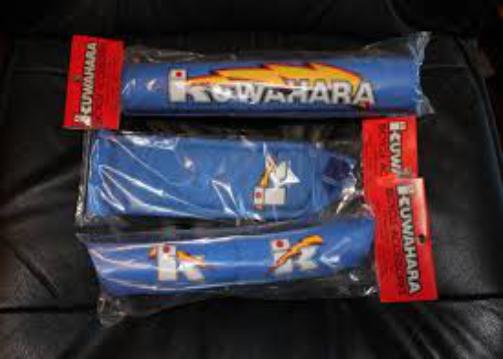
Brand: Kuwahara
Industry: Transportation